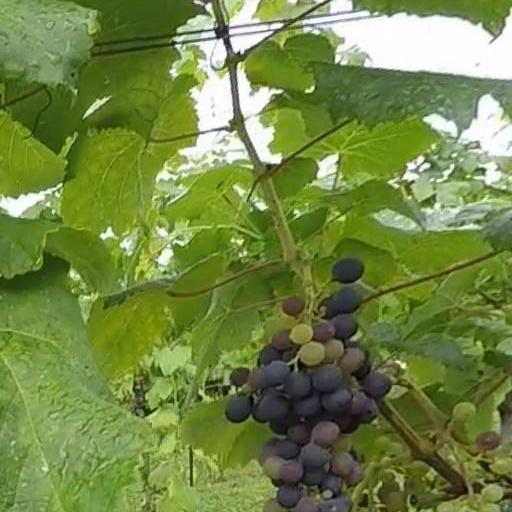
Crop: grape